Pewag group

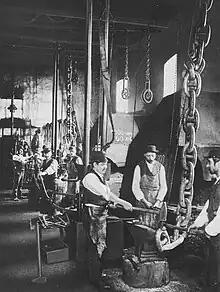
Anchor chain forge with three drop hammers as it was used 1878 in the chain plant in Brückl

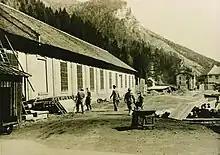
Building of the first hall in 1955

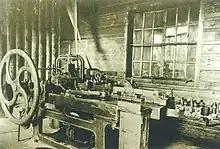
Chain bending machine in the chain factory Hansenhuette 1915

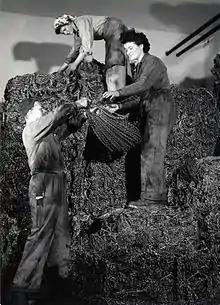
Workers in a chain storage around 1959

The group has a substantial and diverse spectrum of products and services, which is organized in six segments. The range of products varies from traction chains for tires, over different industrial chains, to products for the do-it-yourself sector.